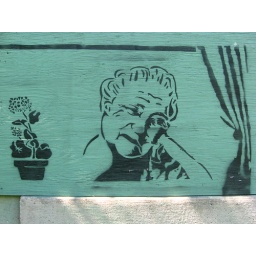
On a building near the Fall Creek Gorge bridge